Patras

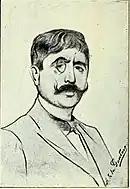
Jean Moréas.

The most significant church in the city is the Orthodox Cathedral Church of Saint Andrew, in the south west of the city center. The construction of the church began in 1908 under the supervision of the architect Anastasios Metaxas, followed by Georgios Nomikos. It was inaugurated in 1974. It is the largest church in Greece and the third-largest Byzantine-style church in the Balkans, after the Cathedral of Saint Sava in Belgrade and Alexander Nevsky Cathedral in Sofia. It holds relics of Andrew the Apostle, which were returned to the city of Patras from St. Peter's Basilica, Rome in September, 1964, on the orders of Pope Paul VI.